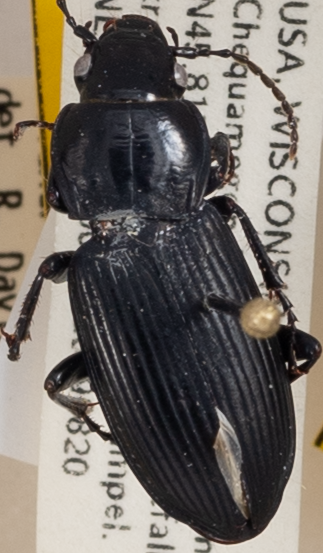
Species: Pterostichus melanarius melanarius
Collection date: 2019-08-20
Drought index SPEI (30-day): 0.512
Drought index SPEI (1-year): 2.09
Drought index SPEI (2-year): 1.13